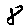
Label: 8